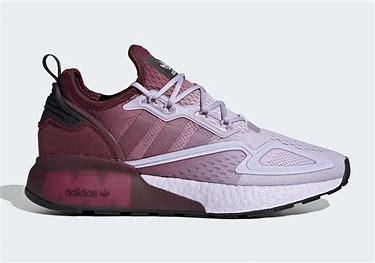
Brand: Adidas
Model: ZX 2K Boost